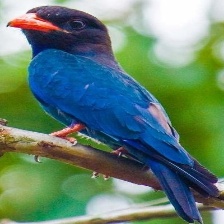
Species: ASIAN DOLLARD BIRD
Scientific name: EURYSTOMUS ORIENTALIS